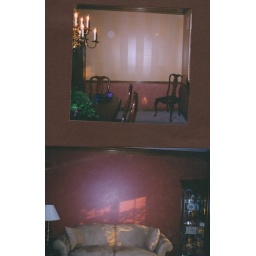
Top is a tone on tone stripe above chair rail..Stone wall finish below chair rail matches the finish in the nearby living room